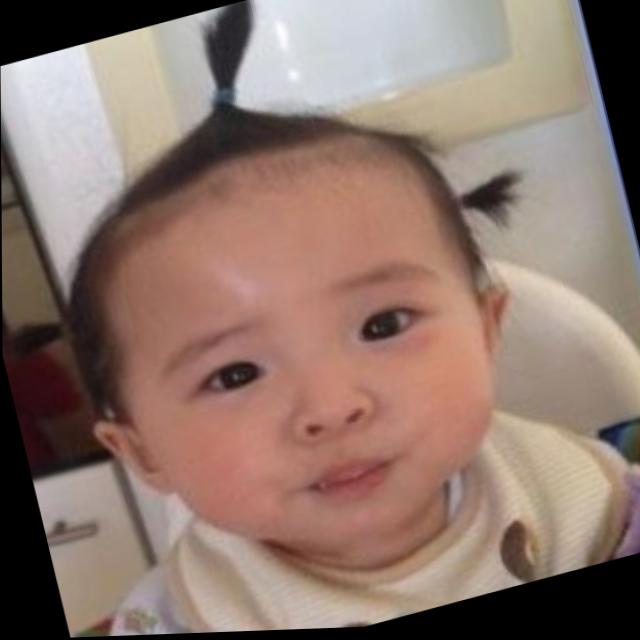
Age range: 0-12